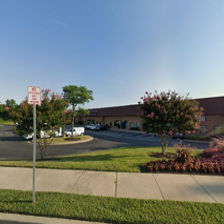
Label: streetView